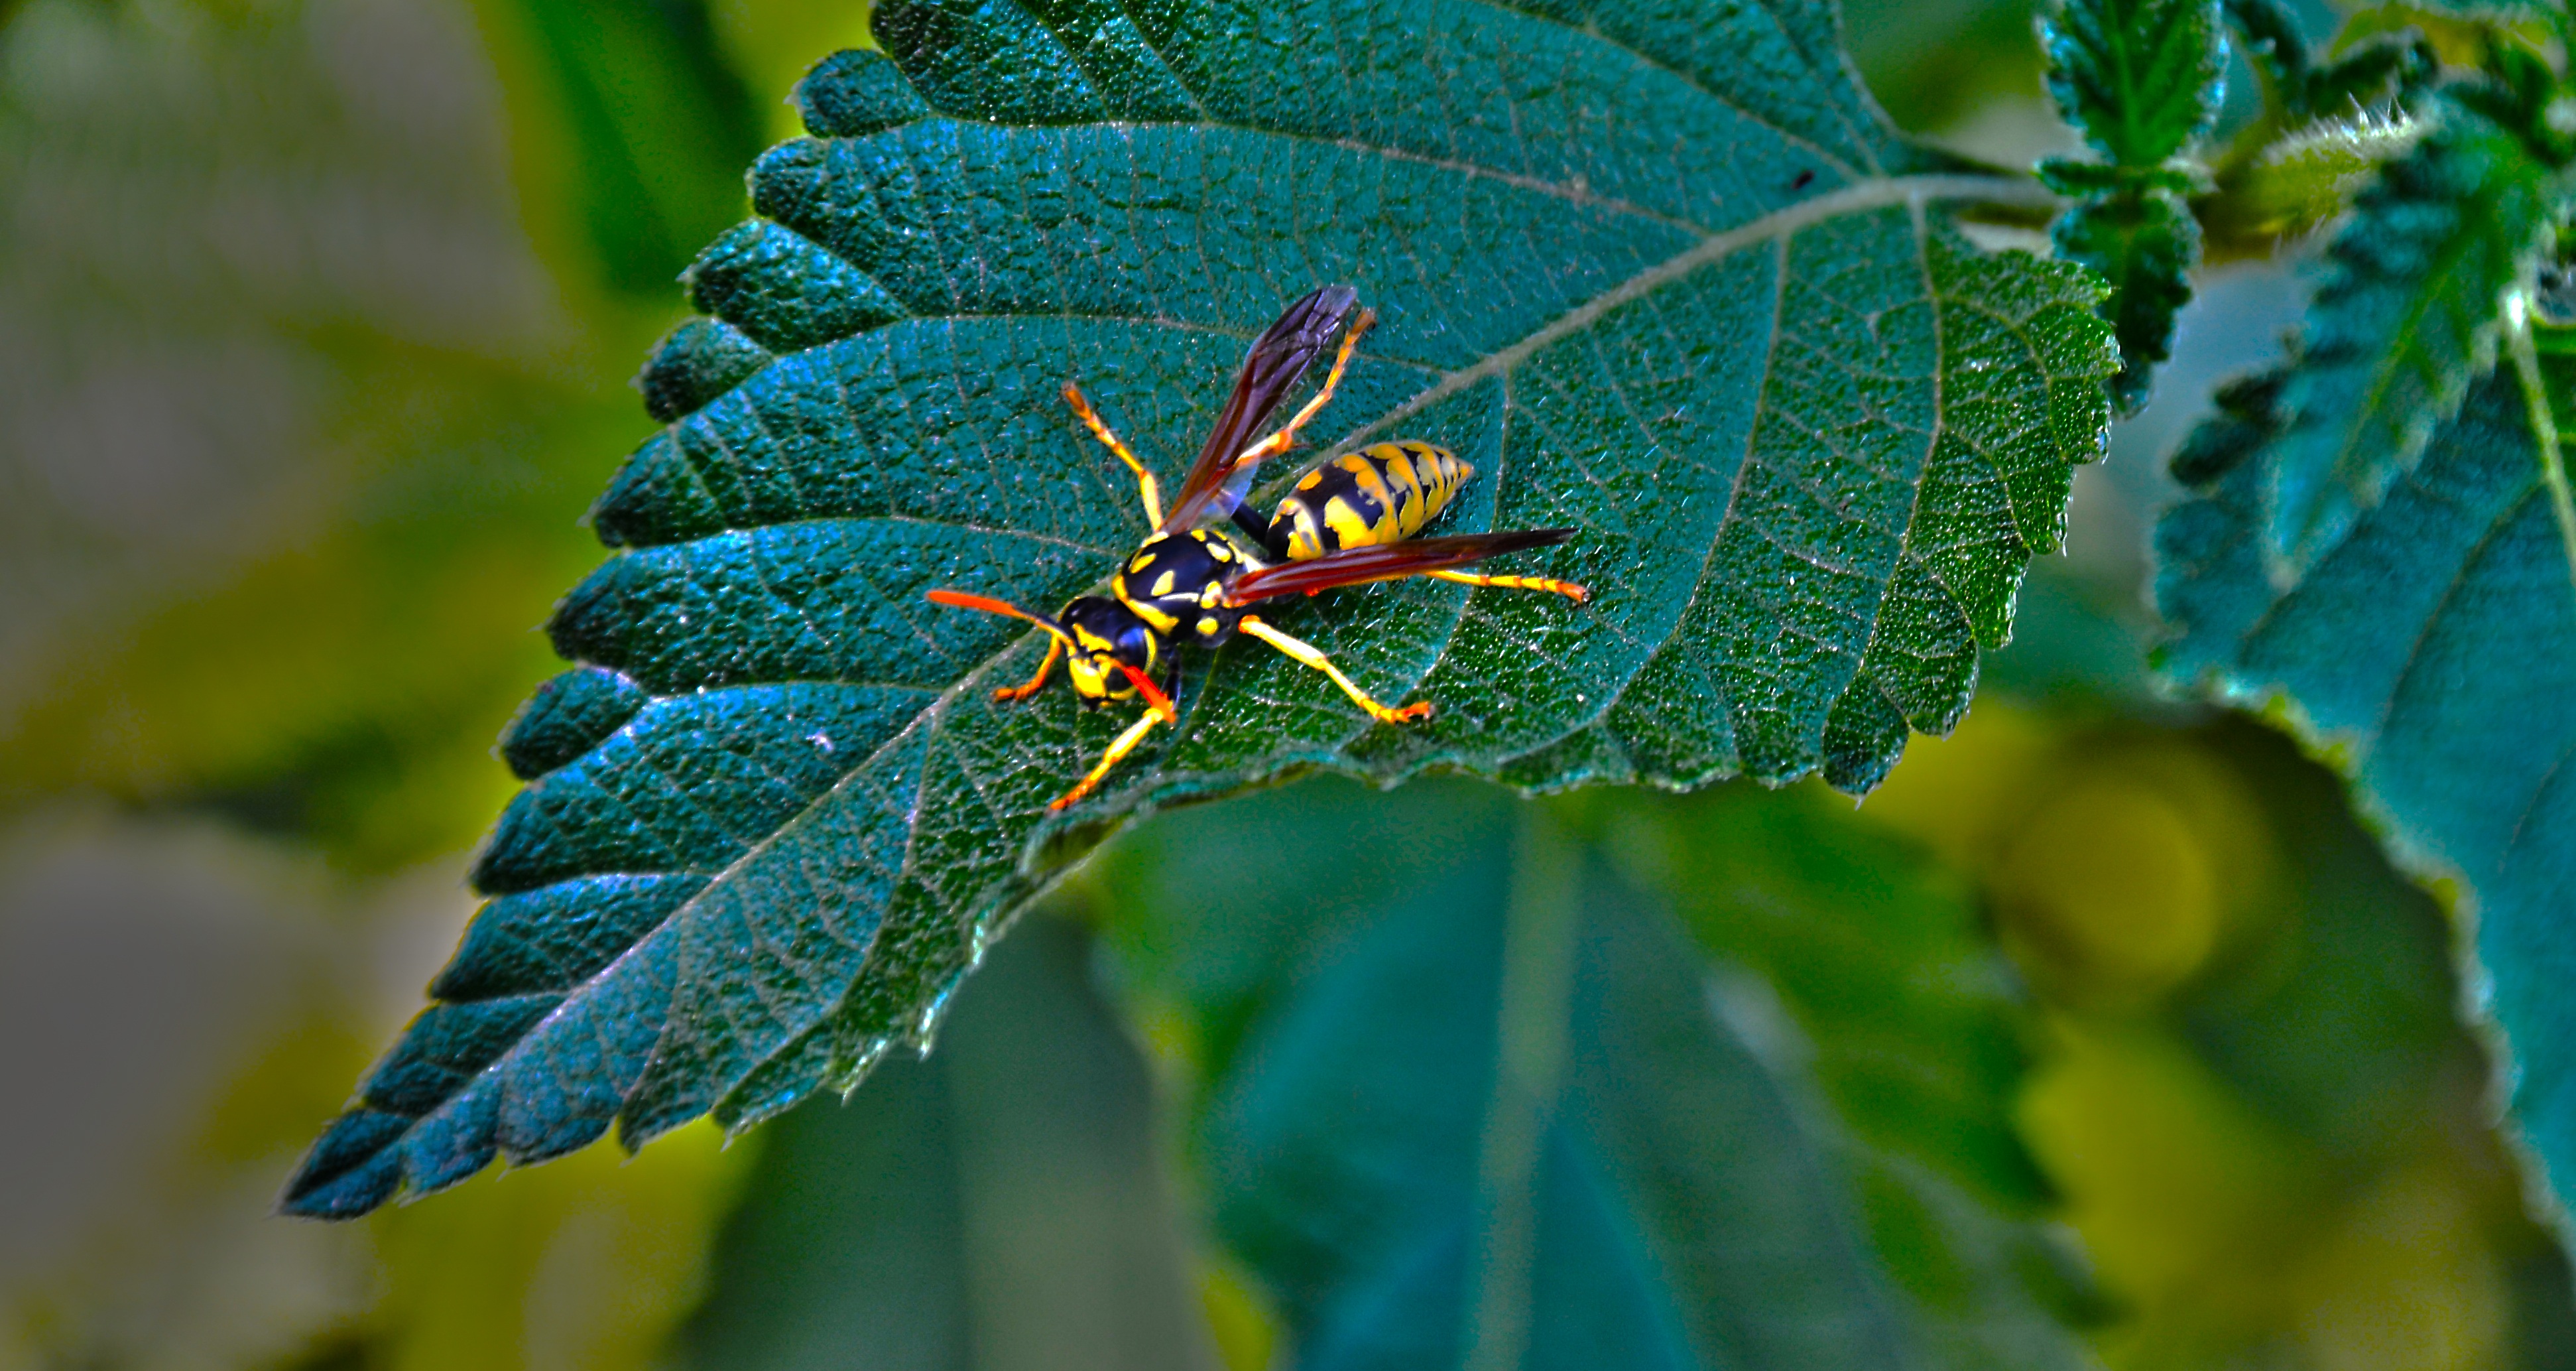
tree, nature, branch, plant, photography, sunlight, leaf, flower, green, insect, autumn, botany, flora, fauna, invertebrate, close up, scooter, shrub, wasp, hymenoptera, macro photography, moths and butterflies